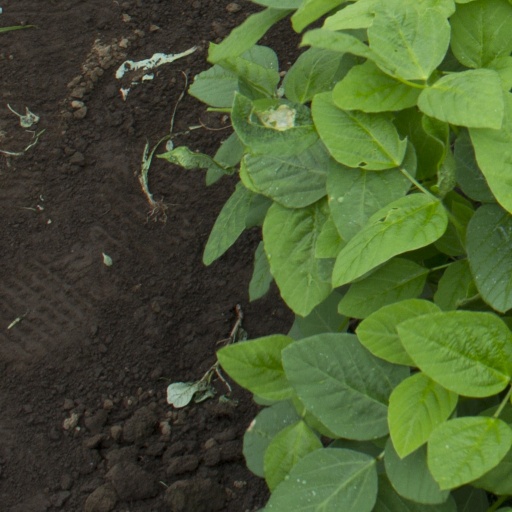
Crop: soybean